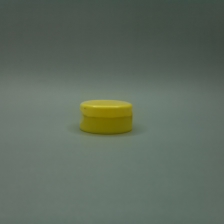
Color: yellow/gold
Cap type: flip-top cap